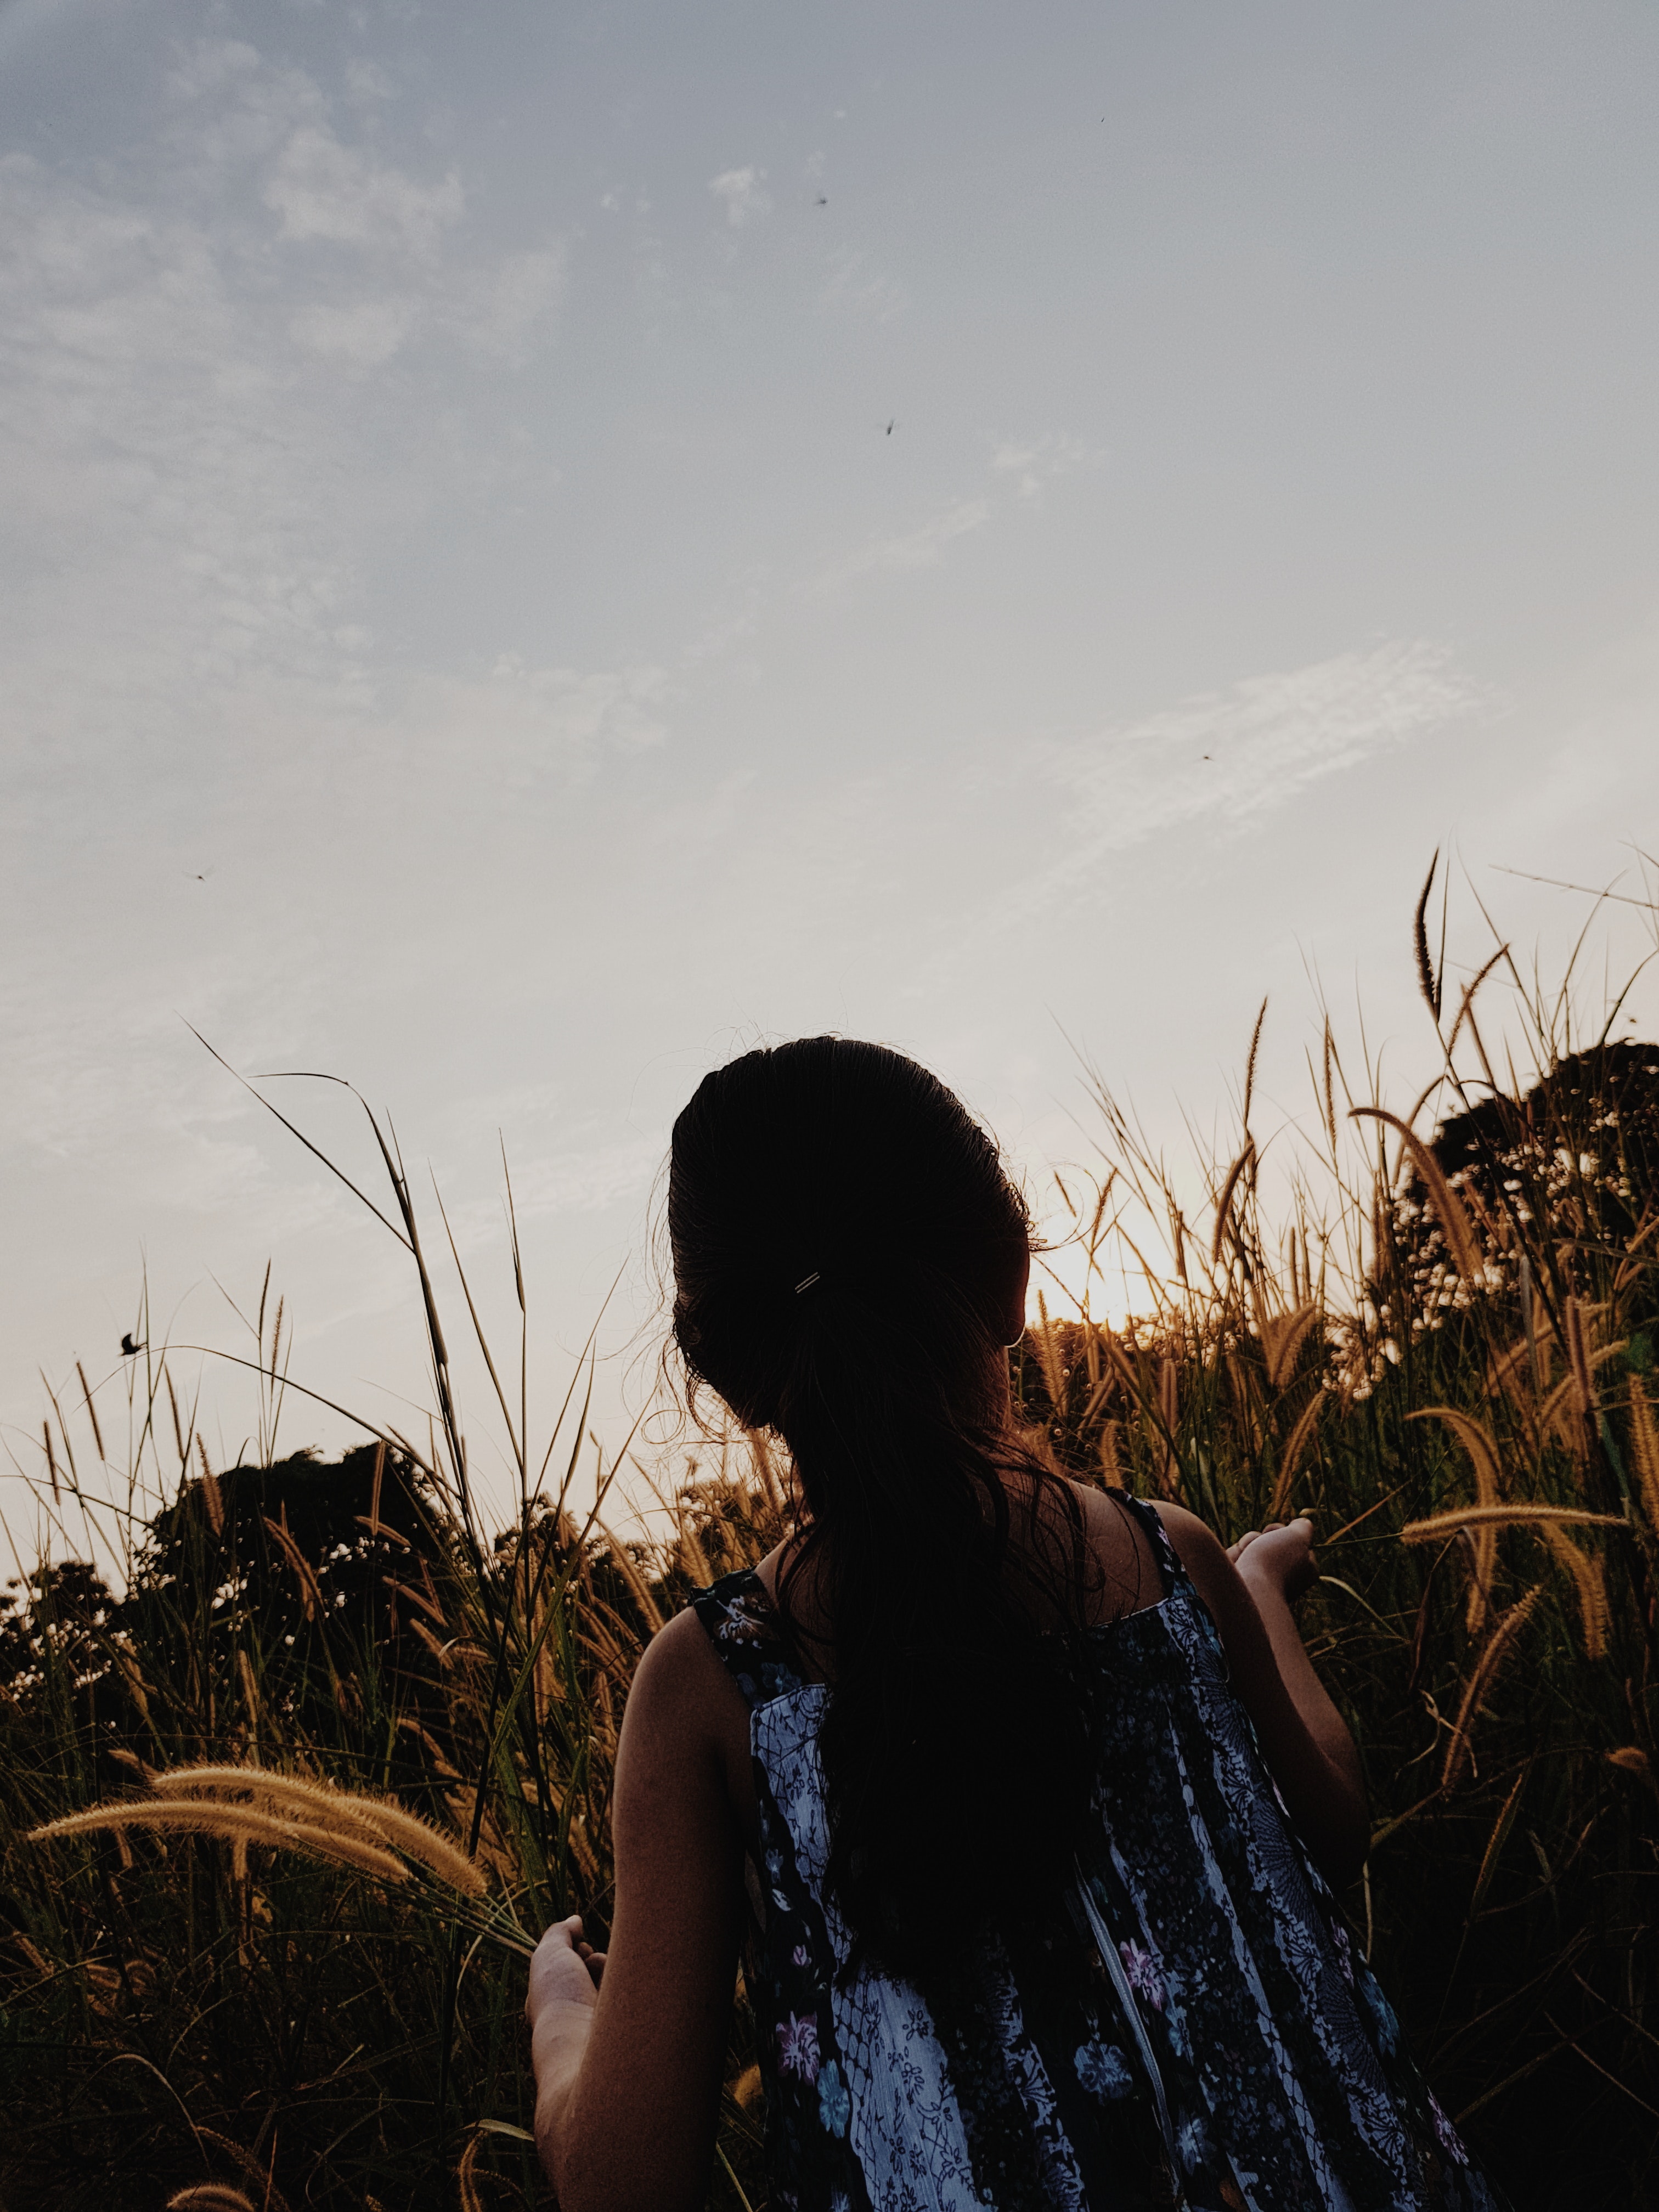
sky, tree, girl, grass, sunlight, water, morning, plant, cloud, sea, fun, evening, grass family, vacation